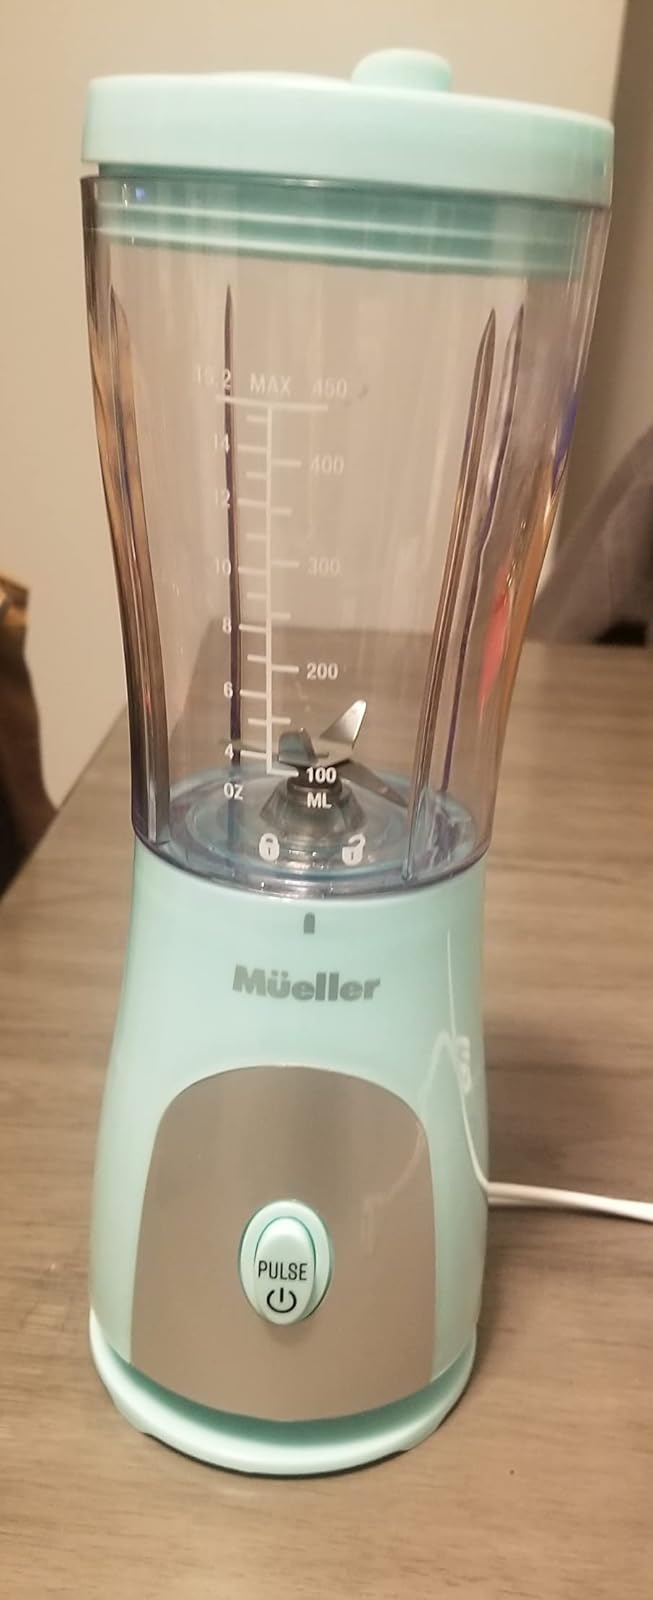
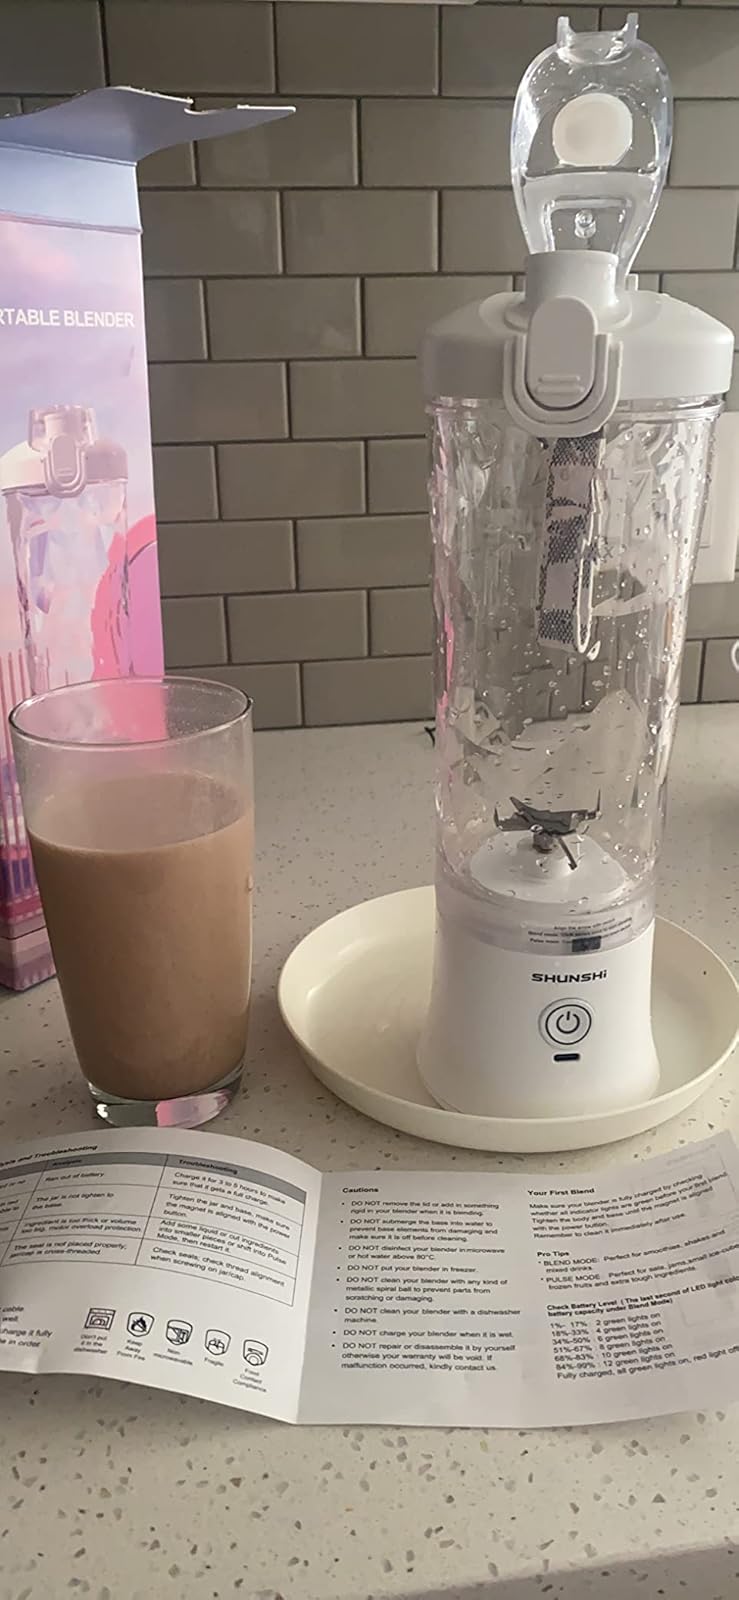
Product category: items_blender
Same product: no